South Sudan

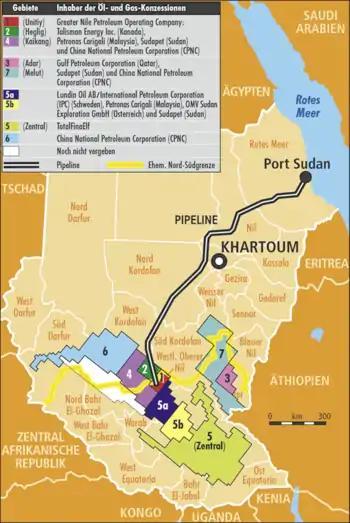
Oil and gas concessions in Sudan – 2004

Since independence, relations with Sudan have been changing. Sudan's President Omar al-Bashir first announced, in January 2011, that dual citizenship in the North and the South would be allowed, but upon the independence of South Sudan he retracted the offer. He has also suggested an EU-style confederation. Essam Sharaf, Prime Minister of Egypt after the 2011 Egyptian Revolution, made his first foreign visit to Khartoum and Juba in the lead-up to South Sudan's secession. Israel quickly recognized South Sudan as an independent country, and is host to thousands of refugees from South Sudan, many of whom have finally been granted temporary resident status more than a decade later. According to American sources, President Obama officially recognised the new state after Sudan, Egypt, Germany and Kenya were among the first to recognise the country's independence on 8 July 2011. Several states that participated in the international negotiations concluded with a self-determination referendum were also quick to acknowledge the overwhelming result. The Rationalist process included Kenya, Uganda, Egypt, Ethiopia, Libya, Eritrea, the United Kingdom and Norway.